Koti Takar Kabin

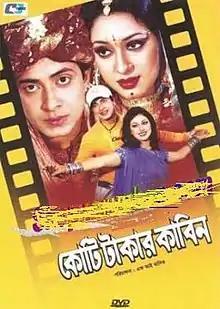
VCD Cover

Koti Takar Kabin is a Bangladeshi romantic comedy produced by Ami Boni Kothachitra and directed by F I Manik. The film was released in 2006 all over Bangladesh. It stars Shakib Khan, Apu Biswas, Razzak, Farooque, and Suchorita.